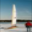
Label: ship